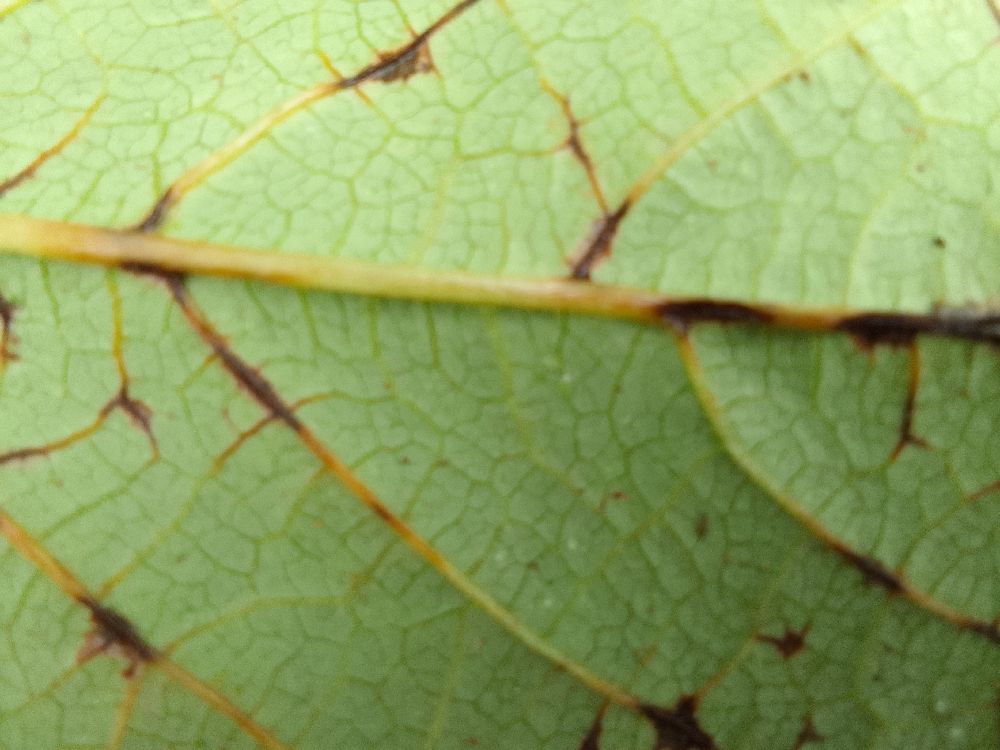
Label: anthracnose